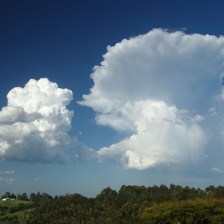
Cloud type: Cumulus